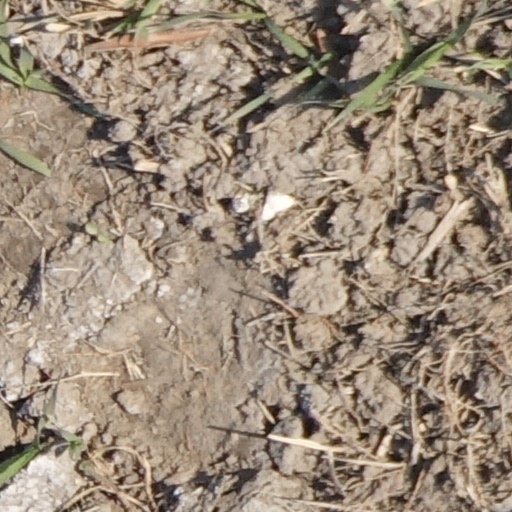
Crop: wheat